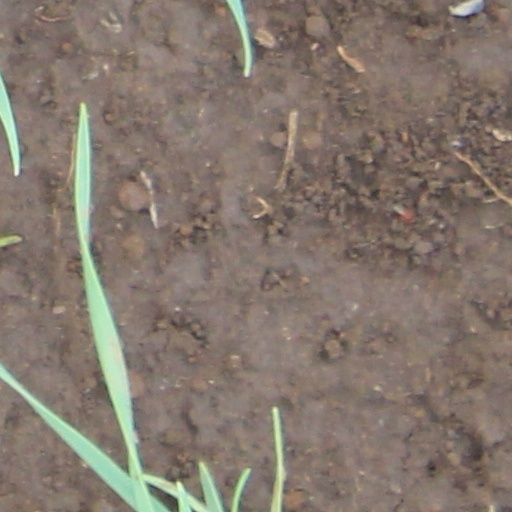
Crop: wheat